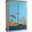
Label: wardrobe